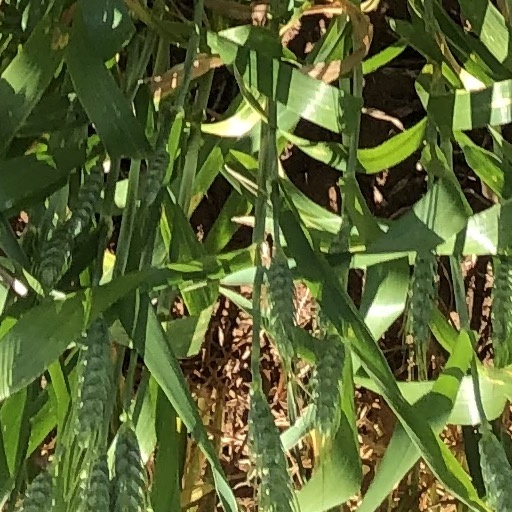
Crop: wheat